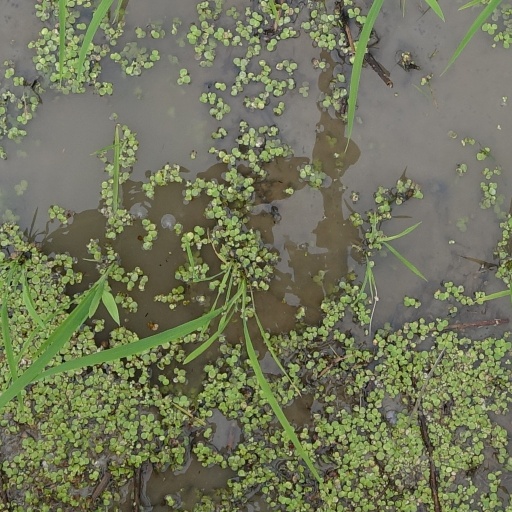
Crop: rice